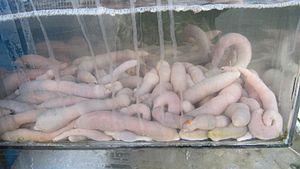
Urechis unicinctus à Weihai, province du Shandong, Chine 中文: 海肠在威海市山东省中国。
Weihai est une ville portuaire du nord-est de la province du Shandong, en Chine. On y parle en plus du mandarin, le dialecte de Weihai du mandarin Jiao Liao et une importante communauté coréenne y est présente.
Urechis unicinctus, aussi appelé le pénis de mer est une espèce de ver annélide échiurien maritime de la famille des Urechidae, que l’on trouve en Asie orientale.